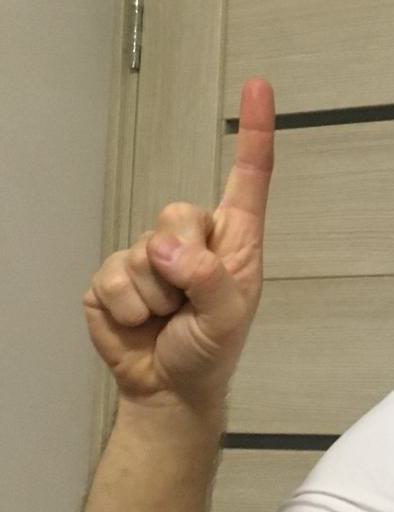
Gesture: one